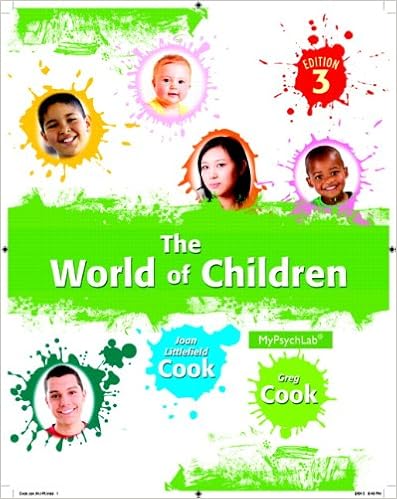
World of Children, The (Mypsychlab)
Category: Books
Review “The structure and presentation of all three chapters is excellent. All of the chapters are easy to understand and very well written. The chapters cite current research that is relevant to the topics presented. I am excited about the new changes and look forward to utilizing them next semester.” - Amy Resch , Citrus College “It was engaging and the presentation of families with realistic questions helped to show students how to make application of the material.” - Peggy Skinner , South Plains College “The examples are good and well written. The personal perspectives that are given also put things more into real life situations for the students” - Myra Harville , Holmes Community College About the Author Joan Littlefield Cook is a Professor of Psychology and current chairperson of the Psychology Department at the University of Wisconsin-Whitewater. As an undergraduate she majored in Psychology at Tennessee Technological University. She earned a Master’s and Ph.D. in Psychology and Human Development at Vanderbilt University. Joan has taught courses for more than 20 years related to child and adolescent development, educational psychology, and cognitive psychology. Students have always appreciated her knowledge of the field and her ability to present information in a way that is useful, motivating, and friendly. The Student Association at the University of Wisconsin-Madison voted her as one of their most outstanding professors, and the UW-Whitewater Psychology Student Organization presented her with their Excellence in Teaching Award. Joan's research is on mathematical problem solving and cognitive development, and she is currently involved in projects to support and assess critical thinking in college students. Greg Cook is a Professor of Psychology at the University of Wisconsin-Whitewater. Greg majored in Psychology at the University of Dayton and later received his Ph.D. in Psychology at Vanderbilt University. Greg has worked in higher education for more than 25 years. He’s taught courses in child development, research methods, statistics, and related topics at Whitewater as well as at the University of Wisconsin-Madison and Vanderbilt University. At Whitewater Greg received a department award and also a College of Letters and Sciences award for excellence in teaching. Students consistently comment on his ability to present difficult information in a clear and understandable way. Greg’s research on cognitive development has been published in scholarly journals such as Child Development, Developmental Psychology, and the Journal of Experimental Child Psychology. He also collaborated with colleagues in the College of Education on studies published in the Journal of Experimental Education, the Journal of Research & Development in Education, and the Journal of Reading Education. Currently, Greg is the Associate Vice Chancellor for Academic Affairs at UW-Whitewater.
Features: Helping students make connections between science and practice | The World of Children | helps students connect the science and the practice of child development in a way that can positively change lives. The third edition features an active learning system that exposes students to real people facing real world child development challenges. It encourages readers to think critically about issues from multiple perspectives. | The World of | Children is a chronological child development text. | MyDevelopmentLab is available with | World of Children, 3e. | Through MyDevelopmentLab, students have access to MyVirtualChild, an interactive web-based simulation that allows students to raise a child from birth to age 18 and monitor the effects of their parenting decisions over time. | A better teaching and learning experience | The teaching and learning experience with this program helps to: | Personalize Learning– The new MyDevelopmentLab delivers proven results in helping students succeed, provides engaging experiences that personalize learning, and comes from a trusted partner with educational expertise and a deep commitment to helping students and instructions achieve their goals. | Personalize Learning | – The new MyDevelopmentLab delivers proven results in helping students succeed, provides engaging experiences that personalize learning, and comes from a trusted partner with educational expertise and a deep commitment to helping students and instructions achieve their goals. | Improve Critical Thinking–Prompts throughout each chapter jumpstart readers’ critical thinking process. | Improve Critical Thinking | –Prompts throughout each chapter jumpstart readers’ critical thinking process. | Engage Students– Real-life cases encourage students apply what they are learning. Also, students can raise a child throught MyVirtualChild. | Engage Students | – Real-life cases encourage students apply what they are learning. Also, students can raise a child throught MyVirtualChild. | Explore Research– With over 600 new research citations, this new edition reflects the latest research in the field of child psychology. | Explore Research | – With over 600 new research citations, this new edition reflects the latest research in the field of child psychology. | Understand Different Perspectives― Several perspectives are included in the reading to help students think about the content from different points of view. | Understand Different Perspectives | ― Several perspectives are included in the reading to help students think about the content from different points of view. | Support Instructors– New MyDevelopmentLab Video Series. These cross-cultural videos feature original footage filmed in the United States, Mexico, and Botswana. Guided by series editor Ashley Maynard (University of Hawaii, Manoa), they show how culture impacts child development. Videos are available in multiple formats: on an instructor’s DVD, tied to quizzes in MyDevelomentLab, and called out in the chapter with “Watch” icons. | Support Instructors | – New MyDevelopmentLab Video Series. These cross-cultural videos feature original footage filmed in the United States, Mexico, and Botswana. Guided by series editor Ashley Maynard (University of Hawaii, Manoa), they show how culture impacts child development. Videos are available in multiple formats: on an instructor’s DVD, tied to quizzes in MyDevelomentLab, and called out in the chapter with “Watch” icons. | Note: | MyDevelopmentLab does not come automatically packaged with this text. To purchase MyDevelopmentLab, please visit: | www.mydevelopmentlab.com | or you can purchase a ValuePack of the text + MyDevelopmentLab: ValuePack ISBN-10: | TBD | / ValuePack ISBN-13: | TBD